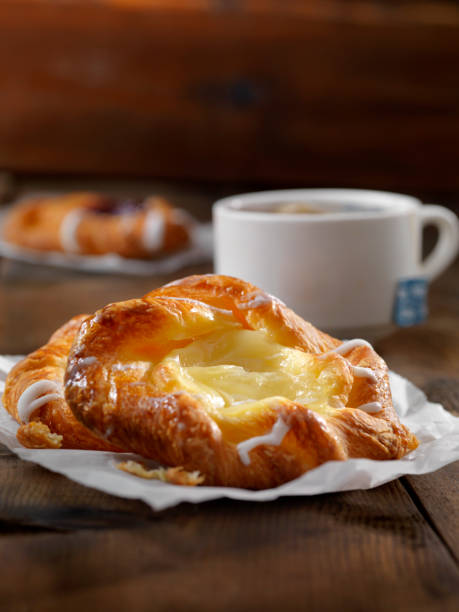
Label: Danish_Pastry